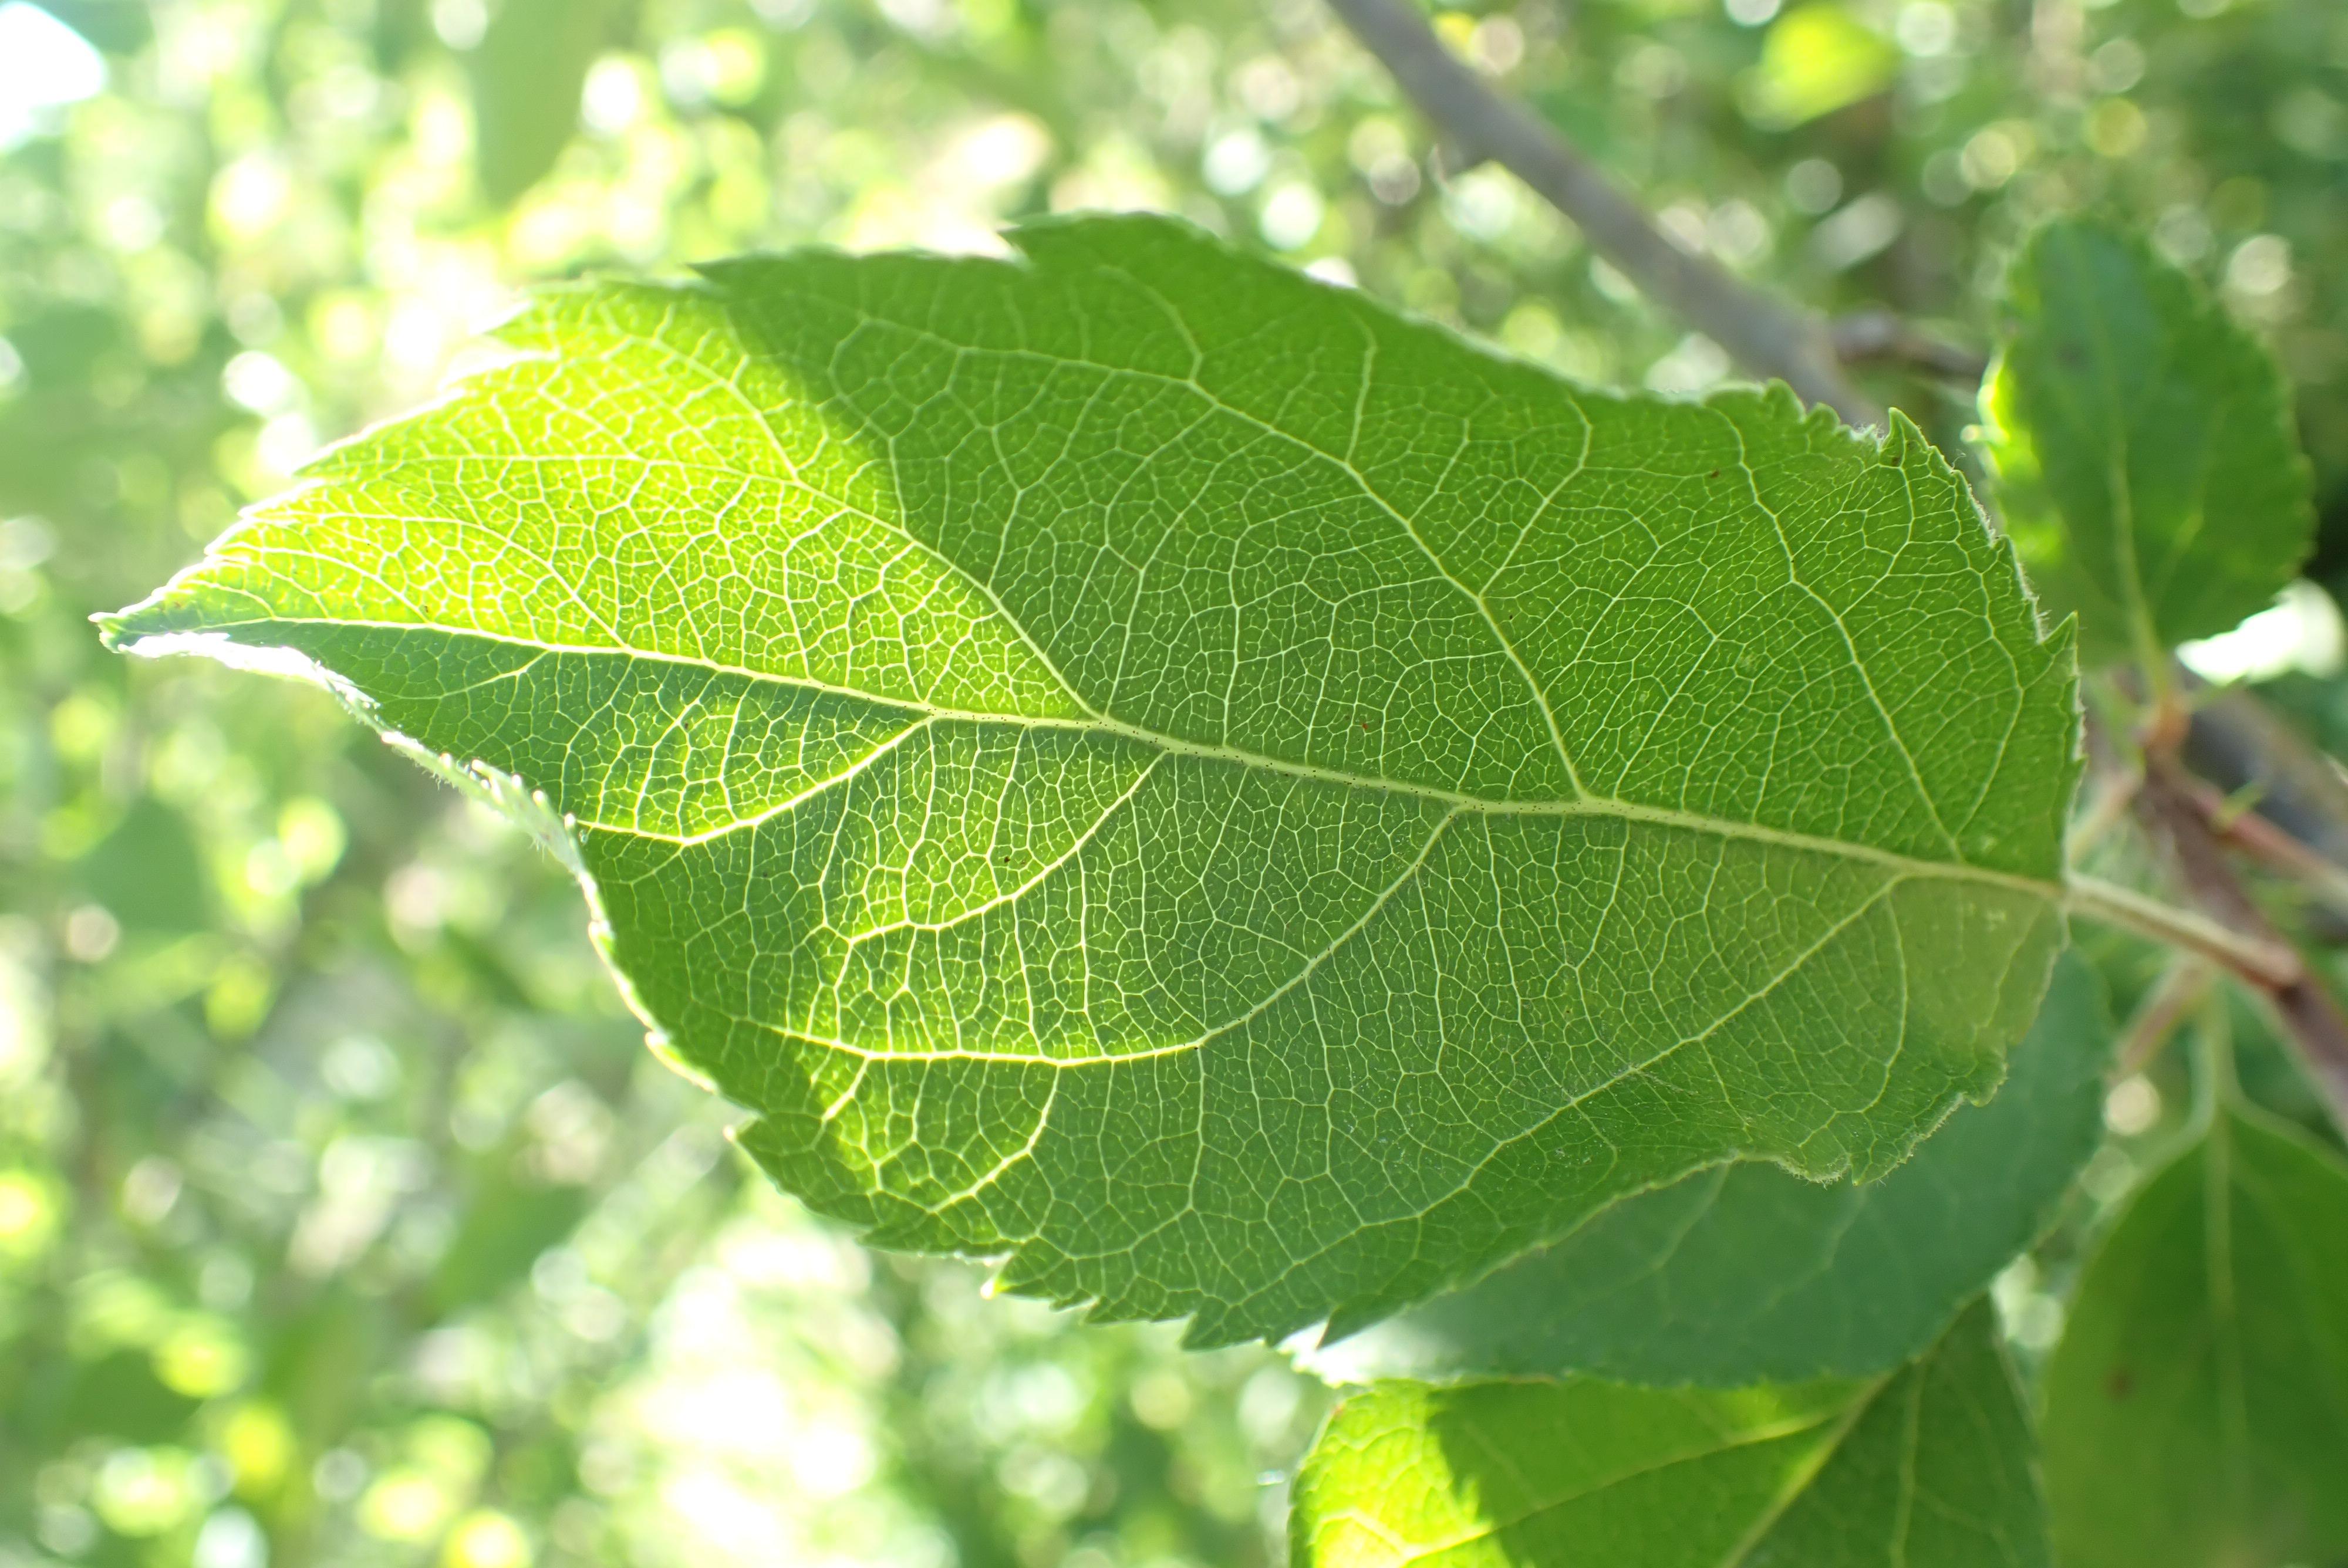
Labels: healthy